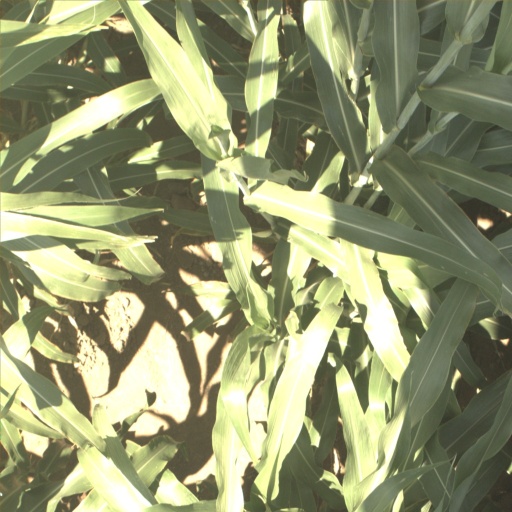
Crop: sorghum